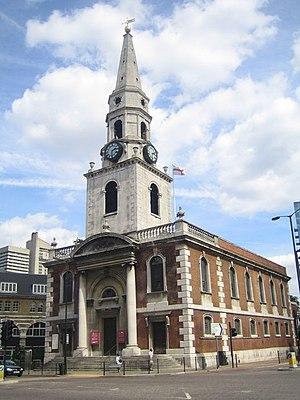
La Petite Dorrit, onzième roman de Charles Dickens, est le deuxième d'une série de trois romans politiques et sociaux, publié en feuilletons mensuels, vingt numéros en dix-neuf publications, de décembre 1855 à juin 1857 par Bradbury and Evans. C'est le plus politique des romans de Dickens et aussi celui dont la structure est la plus symbolique : il est en effet divisé en deux livres, le premier intitulé « Pauvreté » et le second « Richesse », chacun comptant dix numéros parus au prix de 1 shilling, la dernière livraison en ayant réuni deux.